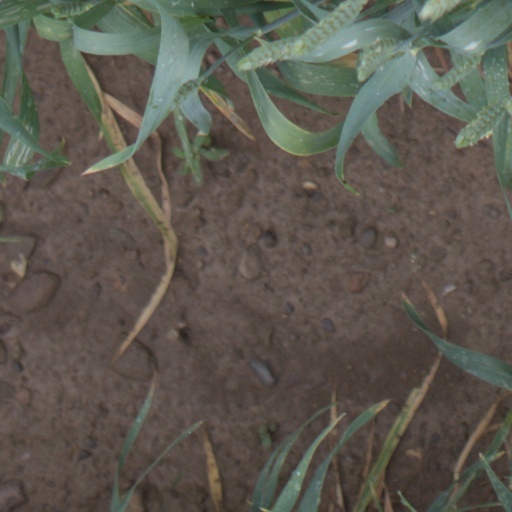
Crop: wheat